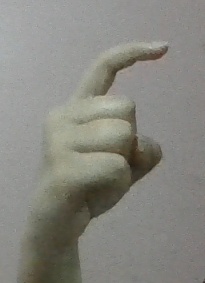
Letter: ra